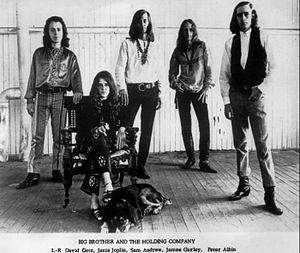
Big Brother and the Holding Company est un groupe de rock américain, originaire de San Francisco, en Californie. Il est formé en 1965 et connu notamment pour avoir compté Janis Joplin parmi ses membres.
Janis Joplin née le 19 janvier 1943 à Port Arthur, Texas et morte le 4 octobre 1970 à Los Angeles est une chanteuse américaine.